Justin Hayward

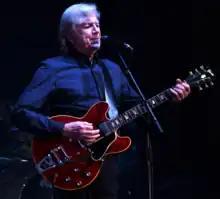
Hayward performing in 2018

David Justin Hayward (born 14 October 1946) is an English musician. He was the guitarist and frontman of the rock band the Moody Blues from 1966 until its dissolution in 2018. He became the group's principal vocalist and its most prolific songwriter over the 1967–1974 period, and composed several international hit singles for the band.